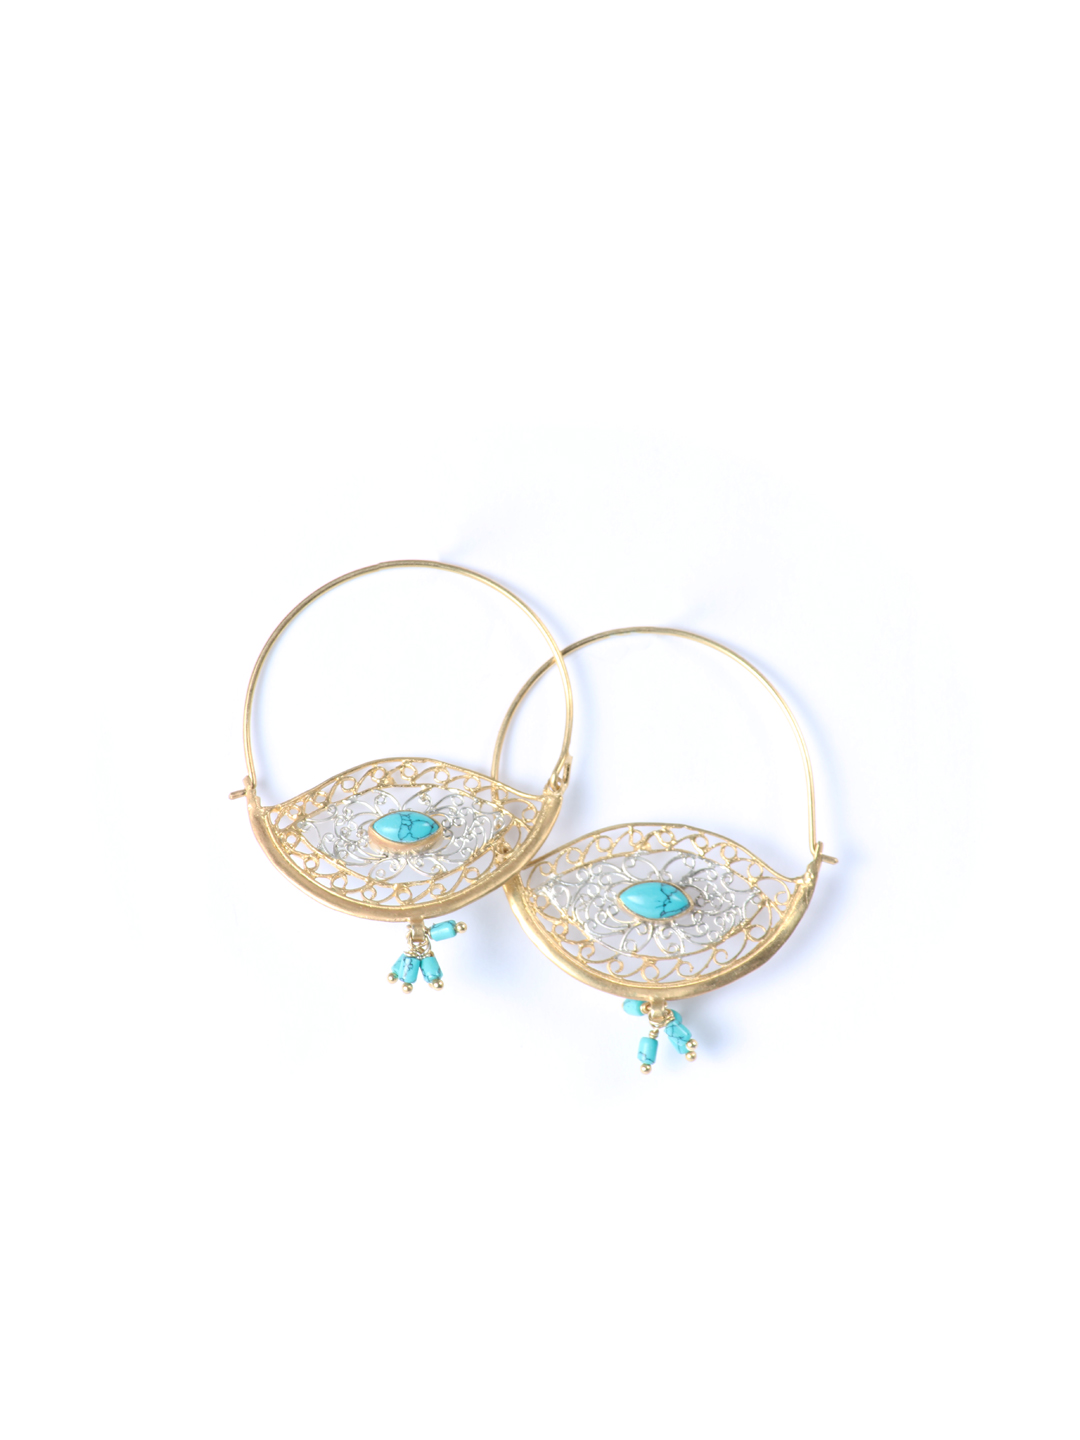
Fabindia Women Ananya Gold Earrings
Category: Accessories / Jewellery / Earrings
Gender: Women
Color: Gold
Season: Winter 2016
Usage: Ethnic